Kilcullane

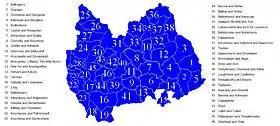
Parishes of the Catholic Archdiocese of Cashel and Emly

In the Catholic Church, the civil parish forms part of the ecclesiastical parish of "Herbertstown and Hospital" located at the western edge of the Roman Catholic Archdiocese of Cashel and Emly. There are two church buildings in the parish: the Sacred Heart Church, Herbertstown; St. John The Baptist, Hospital.